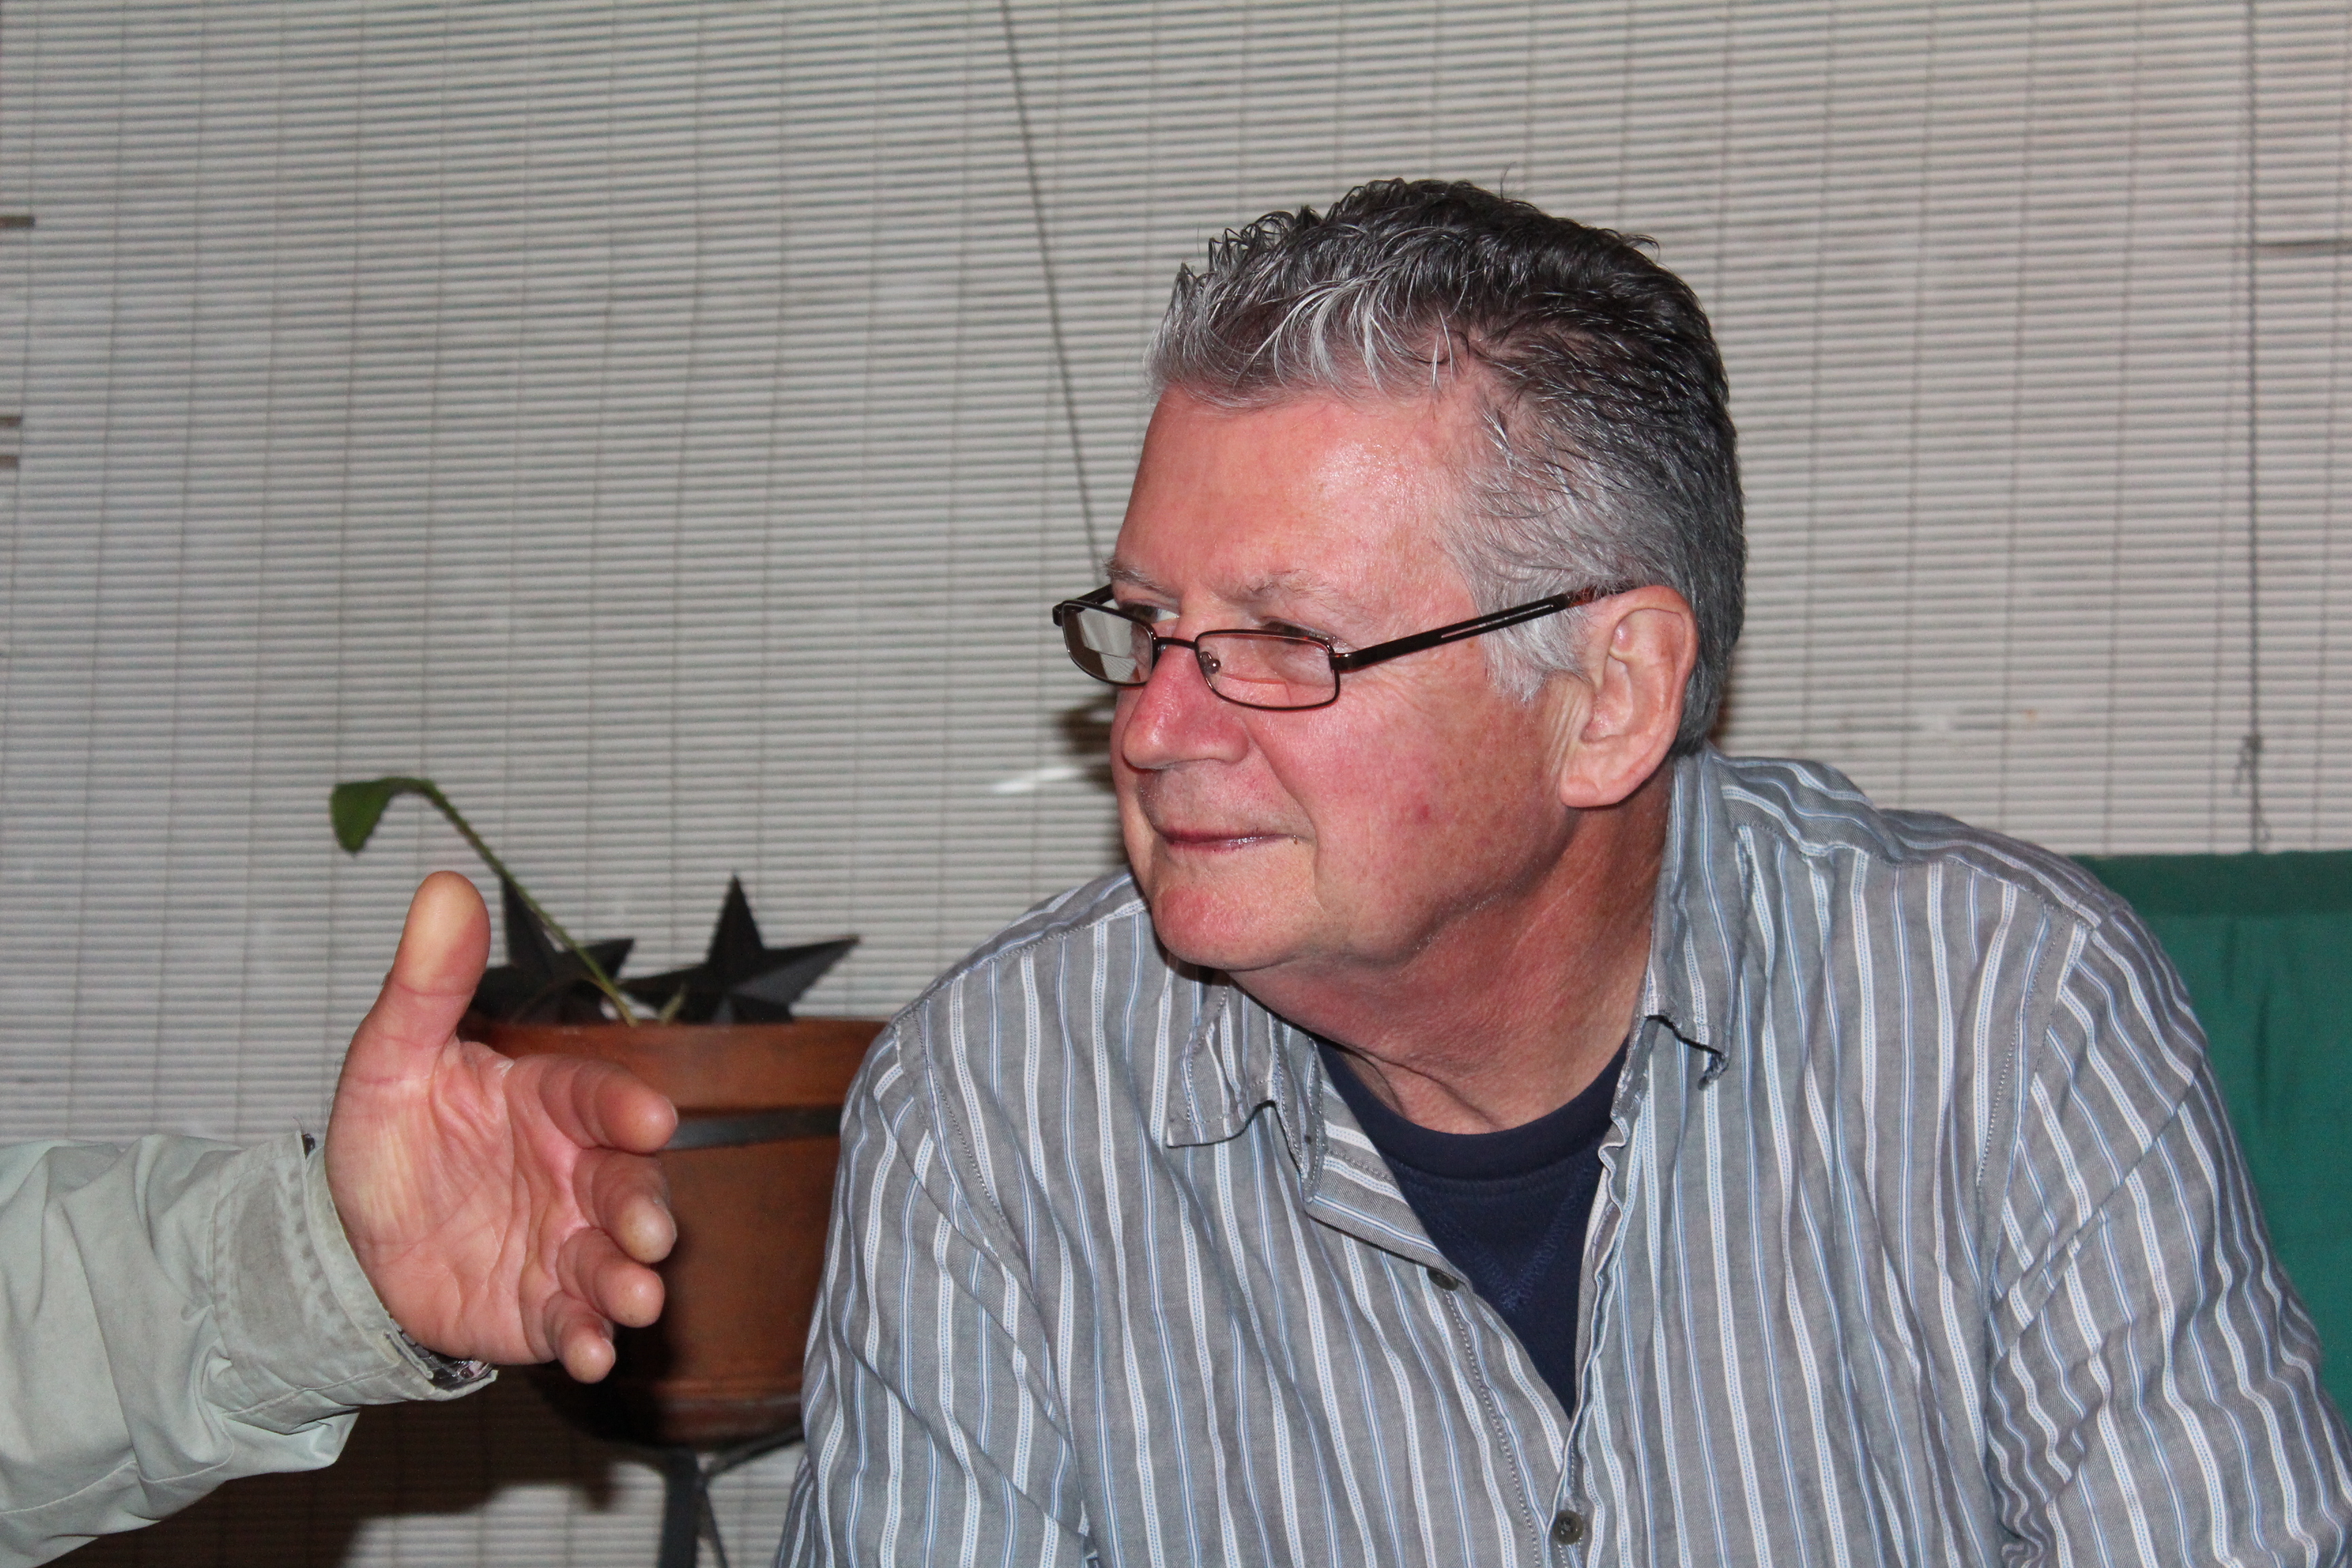
man, person, senior citizen, glasses, facial hair